Mass media in the United States

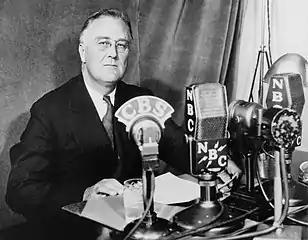
Fireside chat on government and capitalism (September 30, 1934)

American radio broadcasts in two bands: FM and AM. Some stations are only talk radio – featuring interviews and discussions – while music radio stations broadcast one particular type of music: Top 40, hip-hop, country, etc. Radio broadcast companies have become increasingly consolidated in recent years. National Public Radio is the nation's primary public radio network, but most radio stations are commercial and profit-oriented.